William III of England

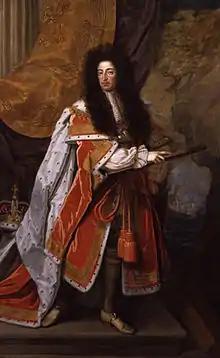
Portrait attributed to Thomas Murray,

During the war with France, William tried to improve his position by marrying, in 1677, his first cousin Mary, elder surviving daughter of the Duke of York, later King James II of England (James VII of Scotland). Mary was eleven years his junior and he anticipated resistance to a Stuart match from the Amsterdam merchants who had disliked his mother (another Mary Stuart), but William believed that marrying Mary would increase his chances of succeeding to Charles's kingdoms, and would draw England's monarch away from his pro-French policies. James was not inclined to consent, but Charles II pressured his brother to agree. Charles wanted to use the possibility of marriage to gain leverage in negotiations relating to the war, but William insisted that the two issues be decided separately. Charles relented, and Bishop Henry Compton married the couple on 4 November 1677. Mary became pregnant soon after the marriage, but miscarried. After a further illness later in 1678, she never conceived again.